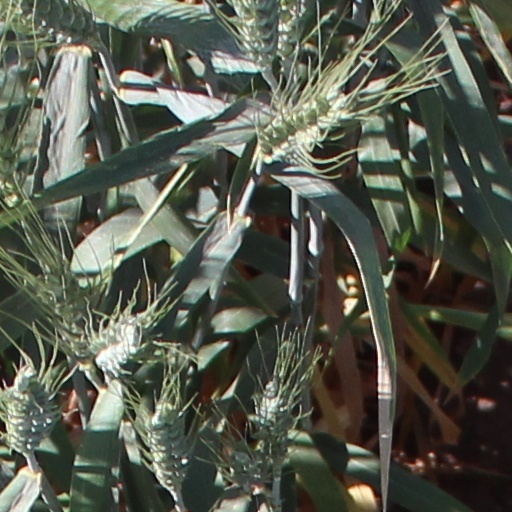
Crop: wheat